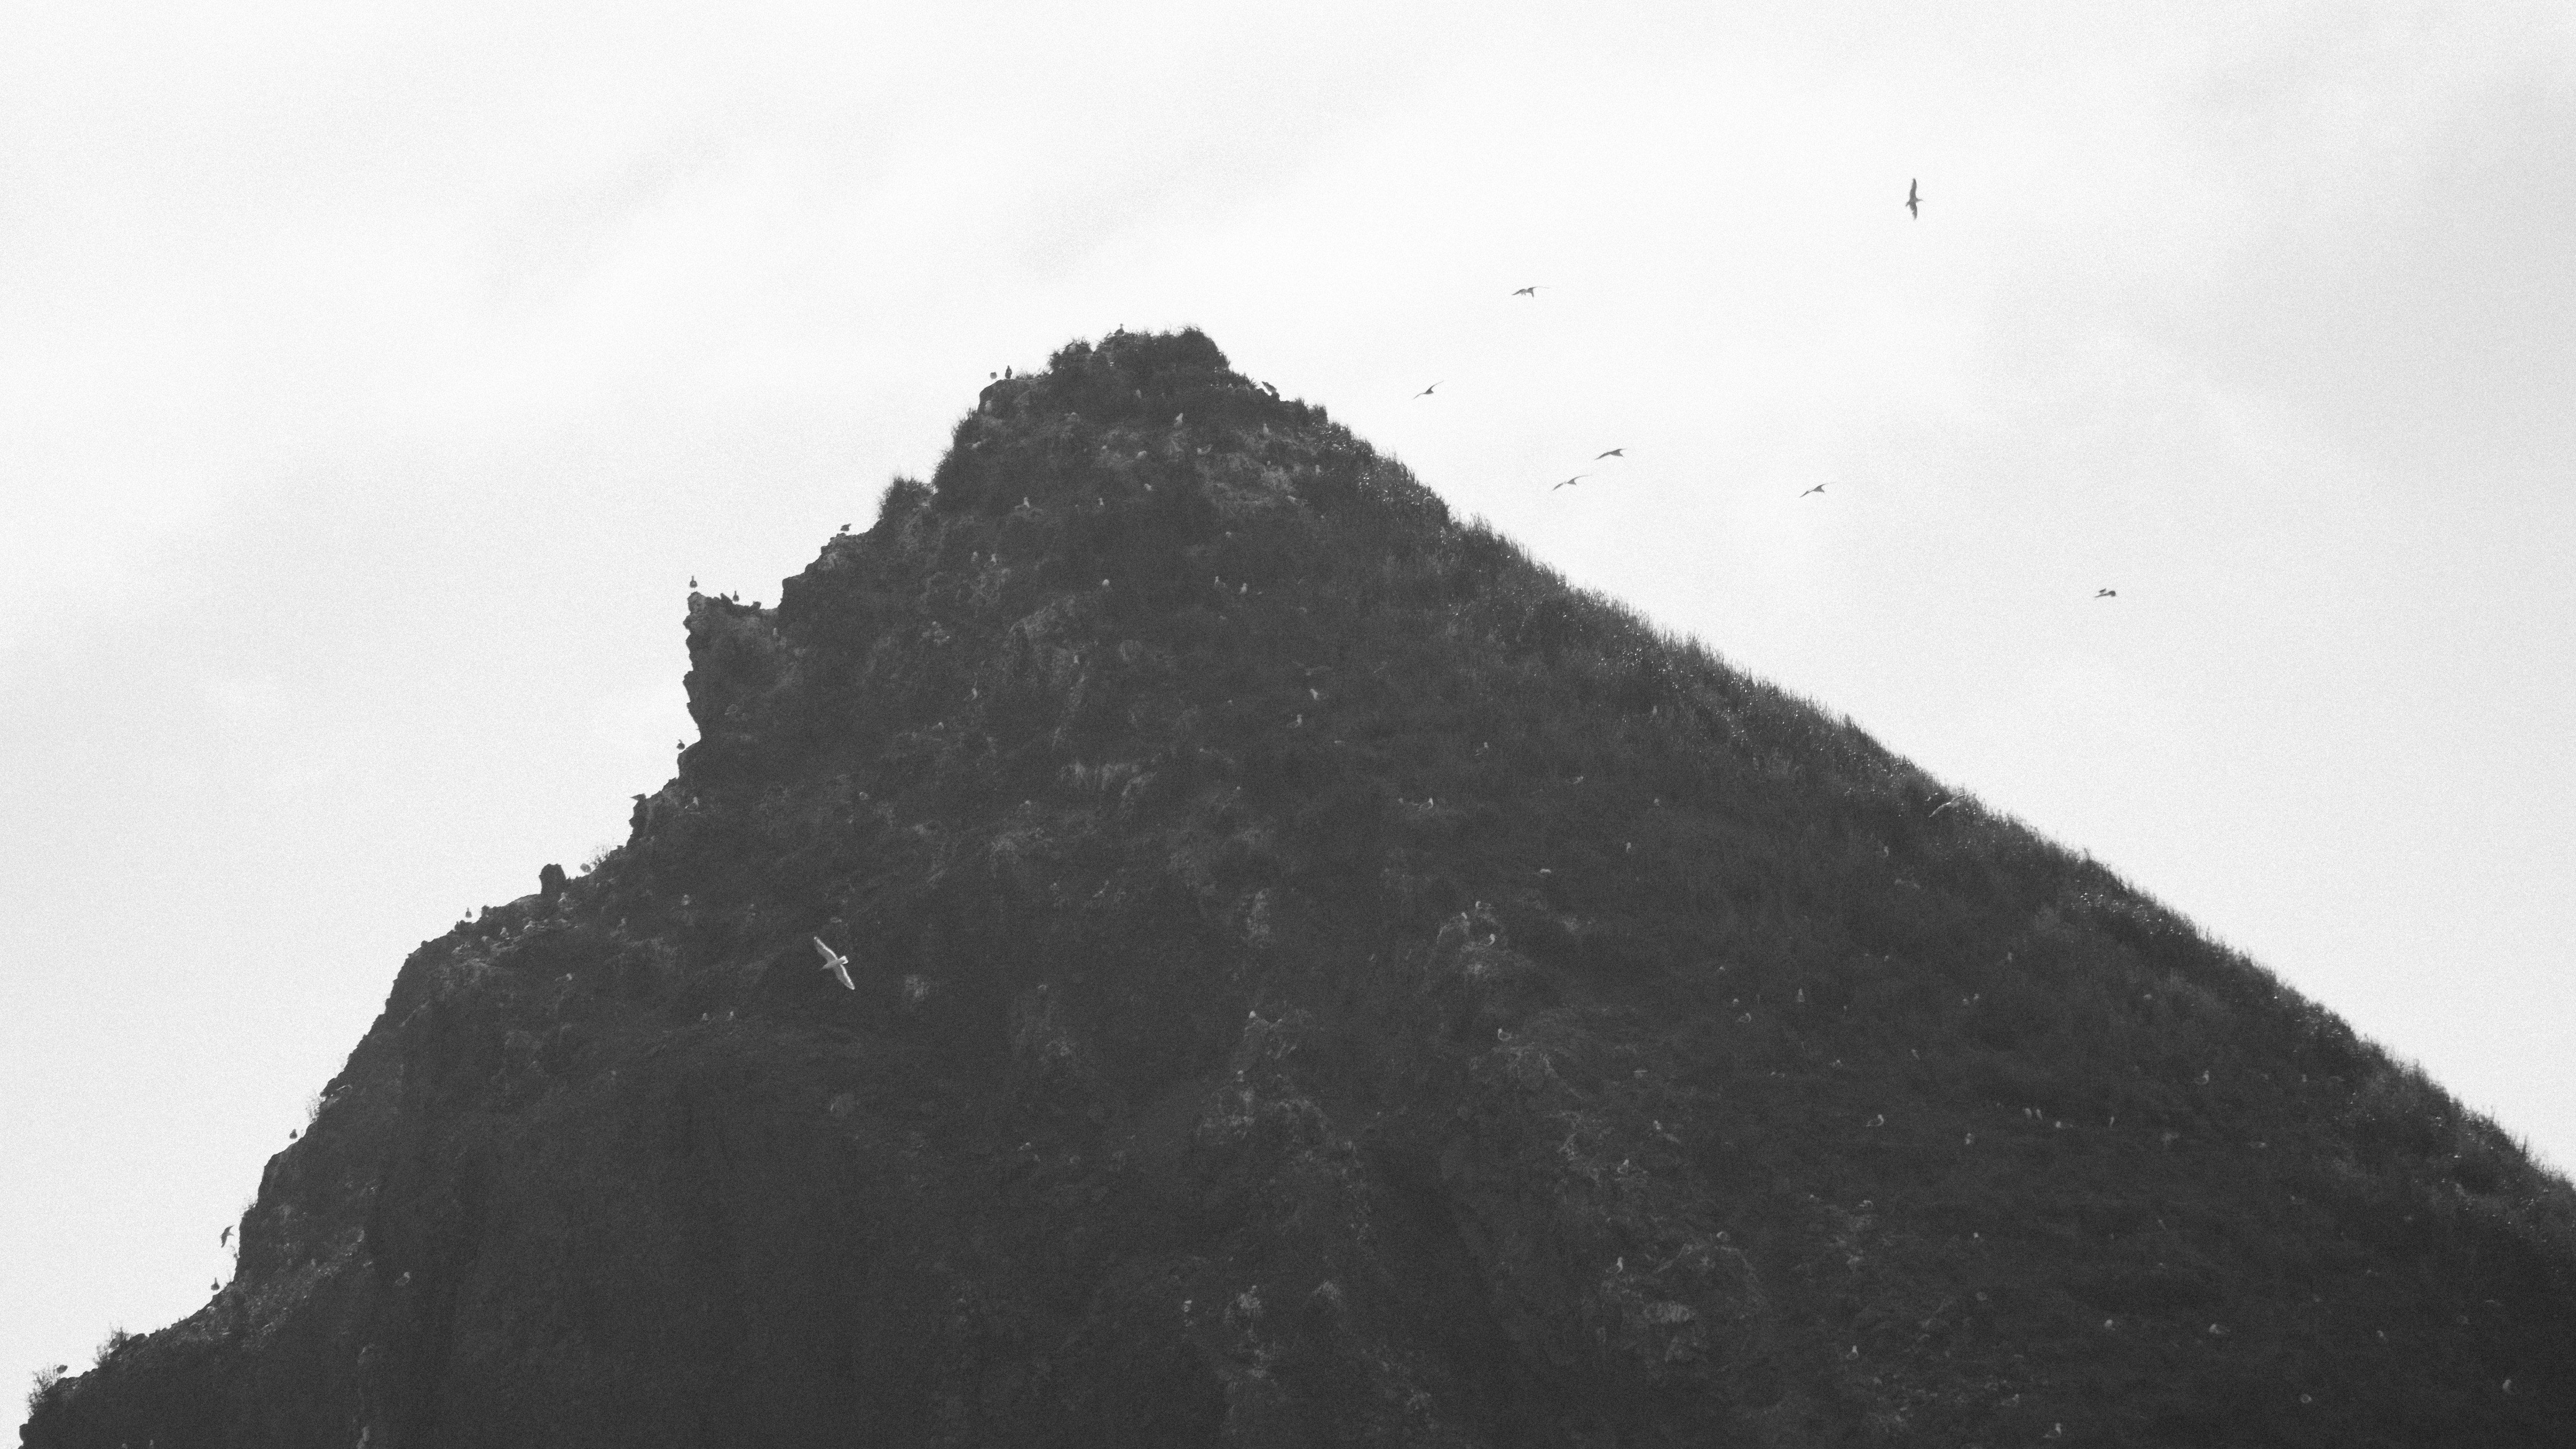
rock, mountain, black and white, hill, monument, pyramid, black, monochrome, temple, monolith, monochrome photography, mountainous landforms